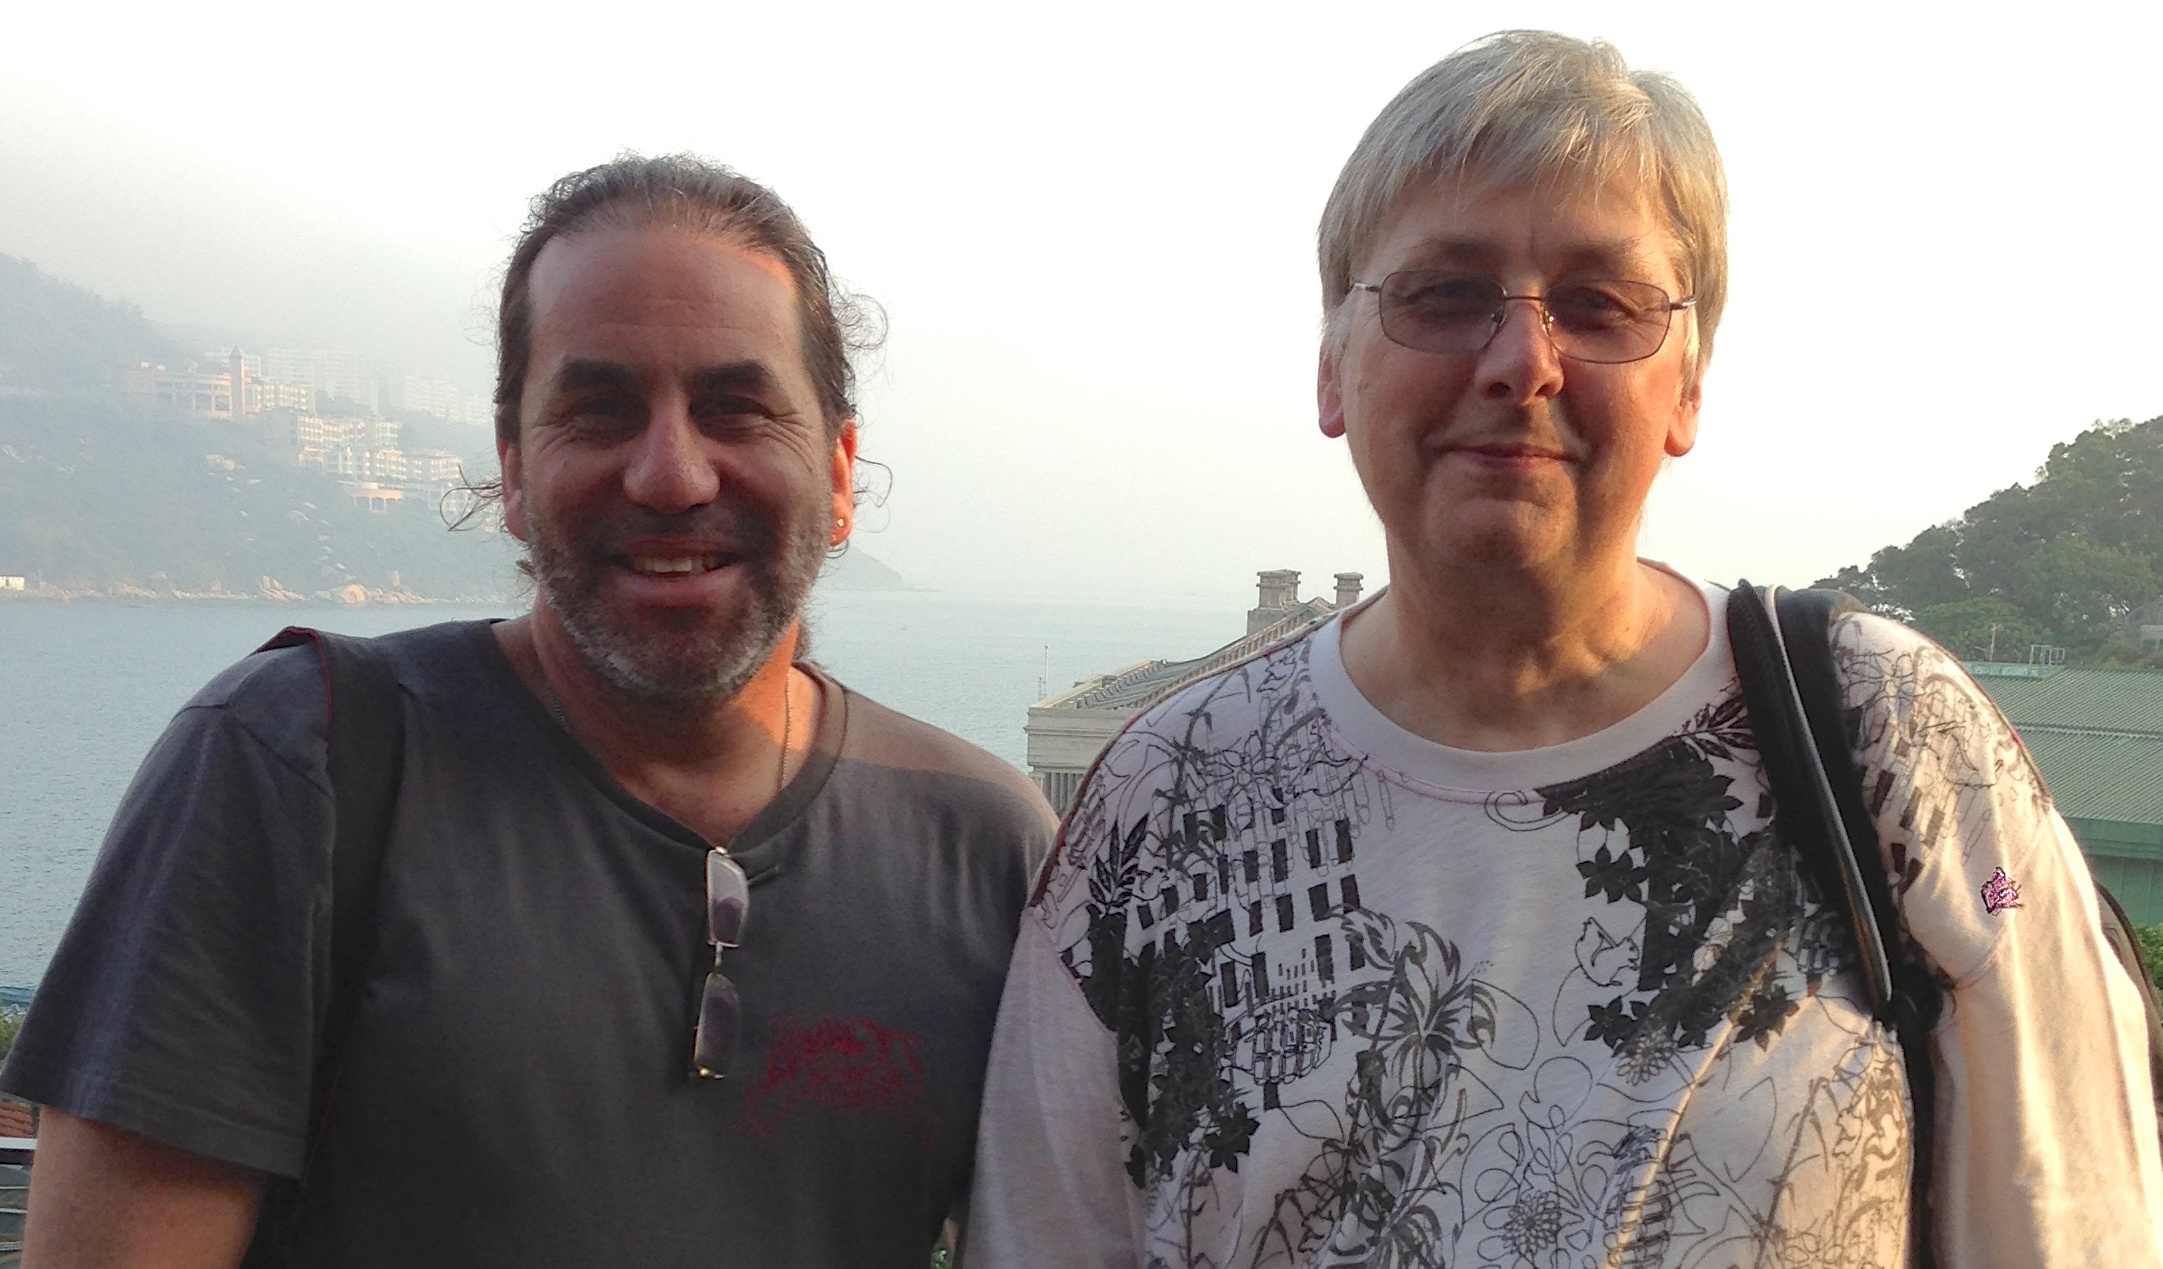
man, people, facial hair